Musée dauphinois

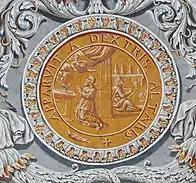
A painting from the chapel's ceiling.

A true museum within a museum, the Chapel of the Visitation is a jewel of French baroque art. The murals were painted by artist Toussaint Largeot. Their completion in 1662 coincided with the celebration of the beatification of Francis de Sales, organised by the Jesuit father Claude-François Ménestrier. The ceiling is decorated with various religious scenes which were relevant to worshippers during the 17th century. Among these scenes is a depiction of the laying of the convent's first stone. However, over the time, the significance of these paintings have been lost. Fortunately, an interactive multimedia guide now allows visitors to better understand the work and context of the Order of the Visitation of Holy Mary. The chapel also contains a gilded wooden altarpiece whose construction began in 1622, owing to the generosity of François de Bonne de Créqui, Governor of Grenoble and Lesdiguières’ grandson. The altar was built a century later by the Tuscan sculptor François Tanzi in 1747 to celebrate the beatification of Jane de Chantal. A small lateral chapel is decorated with pictures depicting the life of Francis de Sales.